Strathmore University

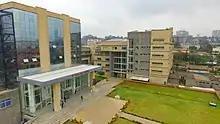
Aerial view of Strathmore University Keri campus

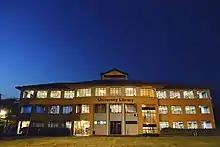
Strathmore University Library

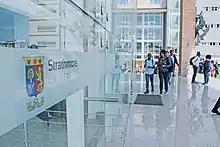
Strathmore University students

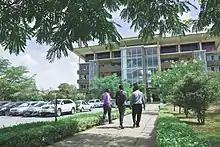
Strathmore University Management Science Building

Strathmore University is a chartered university based in Nairobi, Kenya.